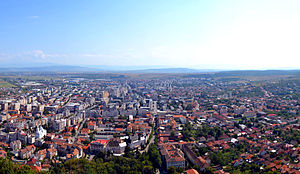
Deva (Rumænien)
Deva er en by i Hunedoara distrikt, Transsylvanien, Rumænien. Byen er hovedstad i distriktet og har 61.123 indbyggere.